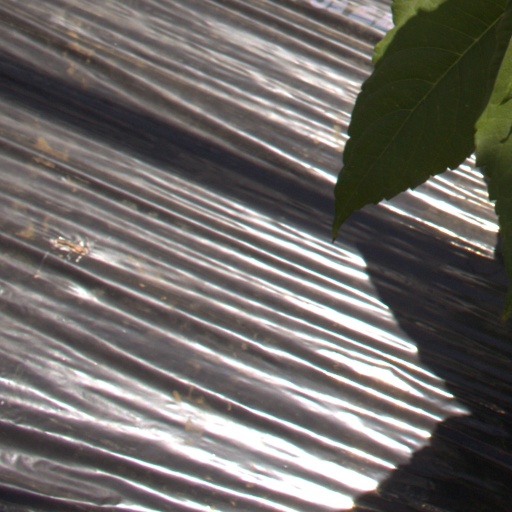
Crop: Jerusalem artichoke